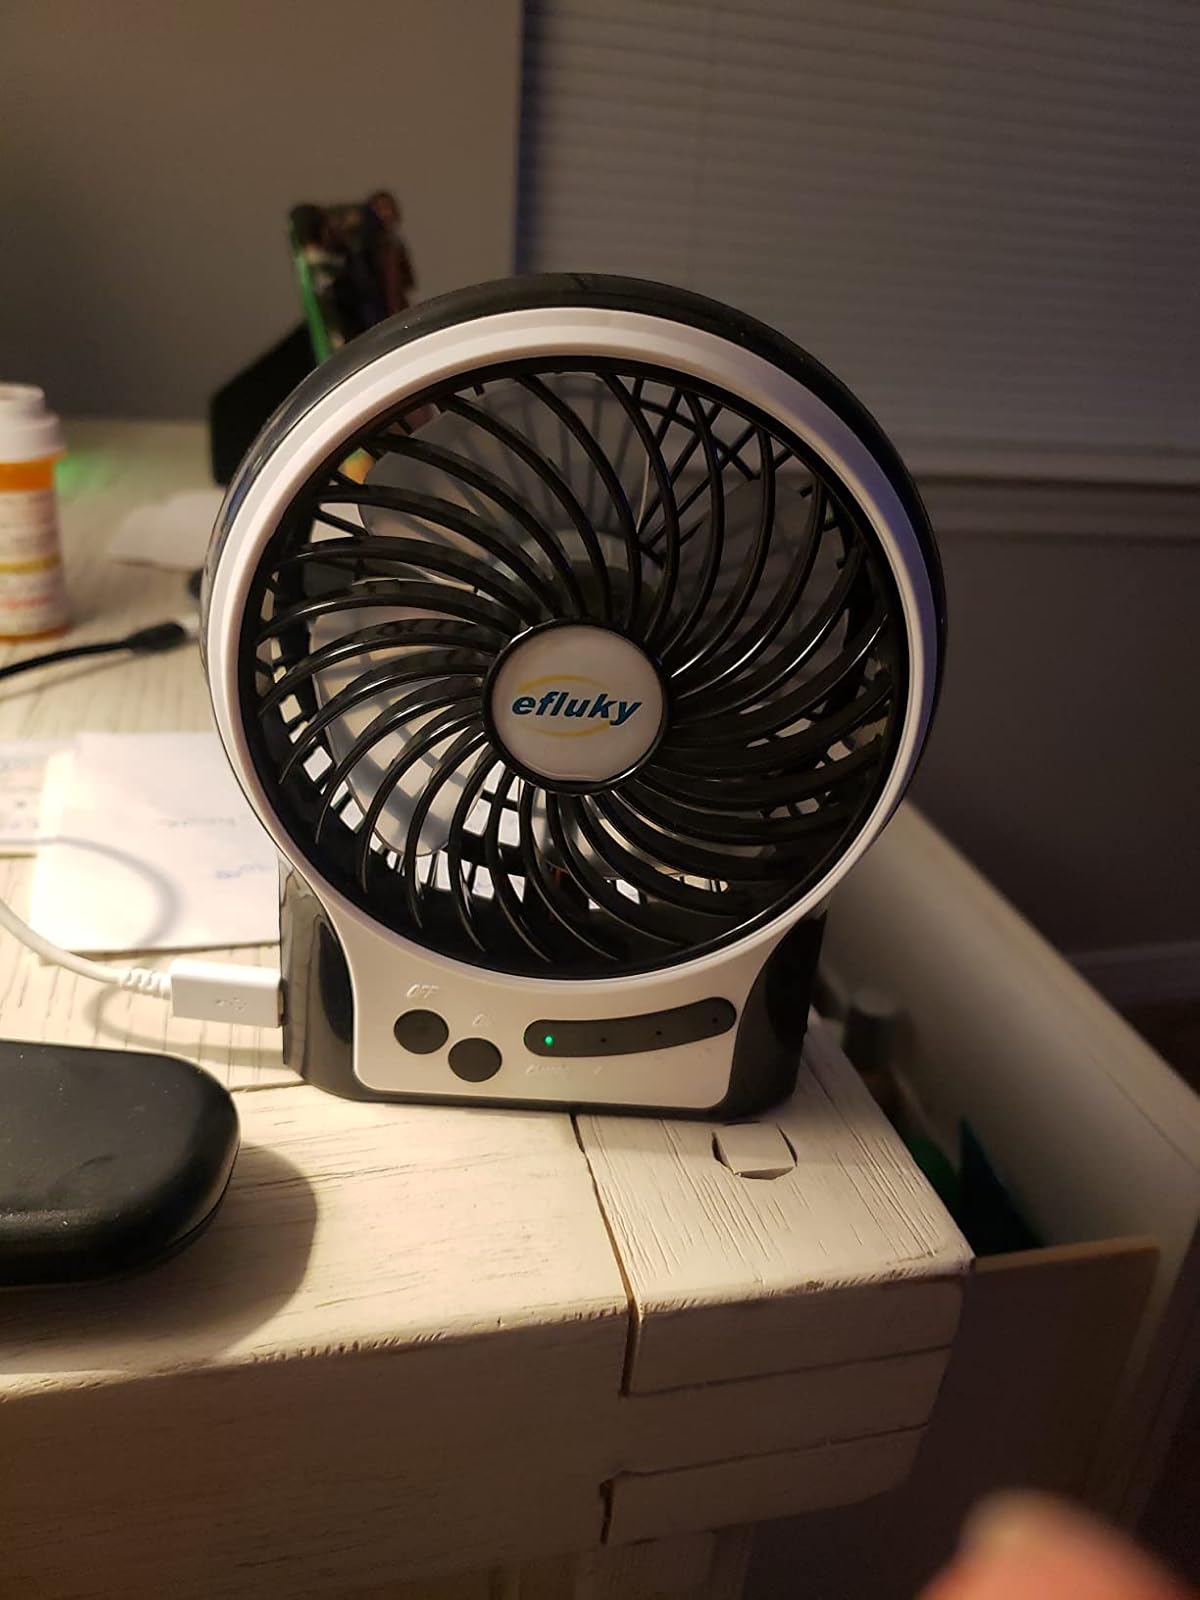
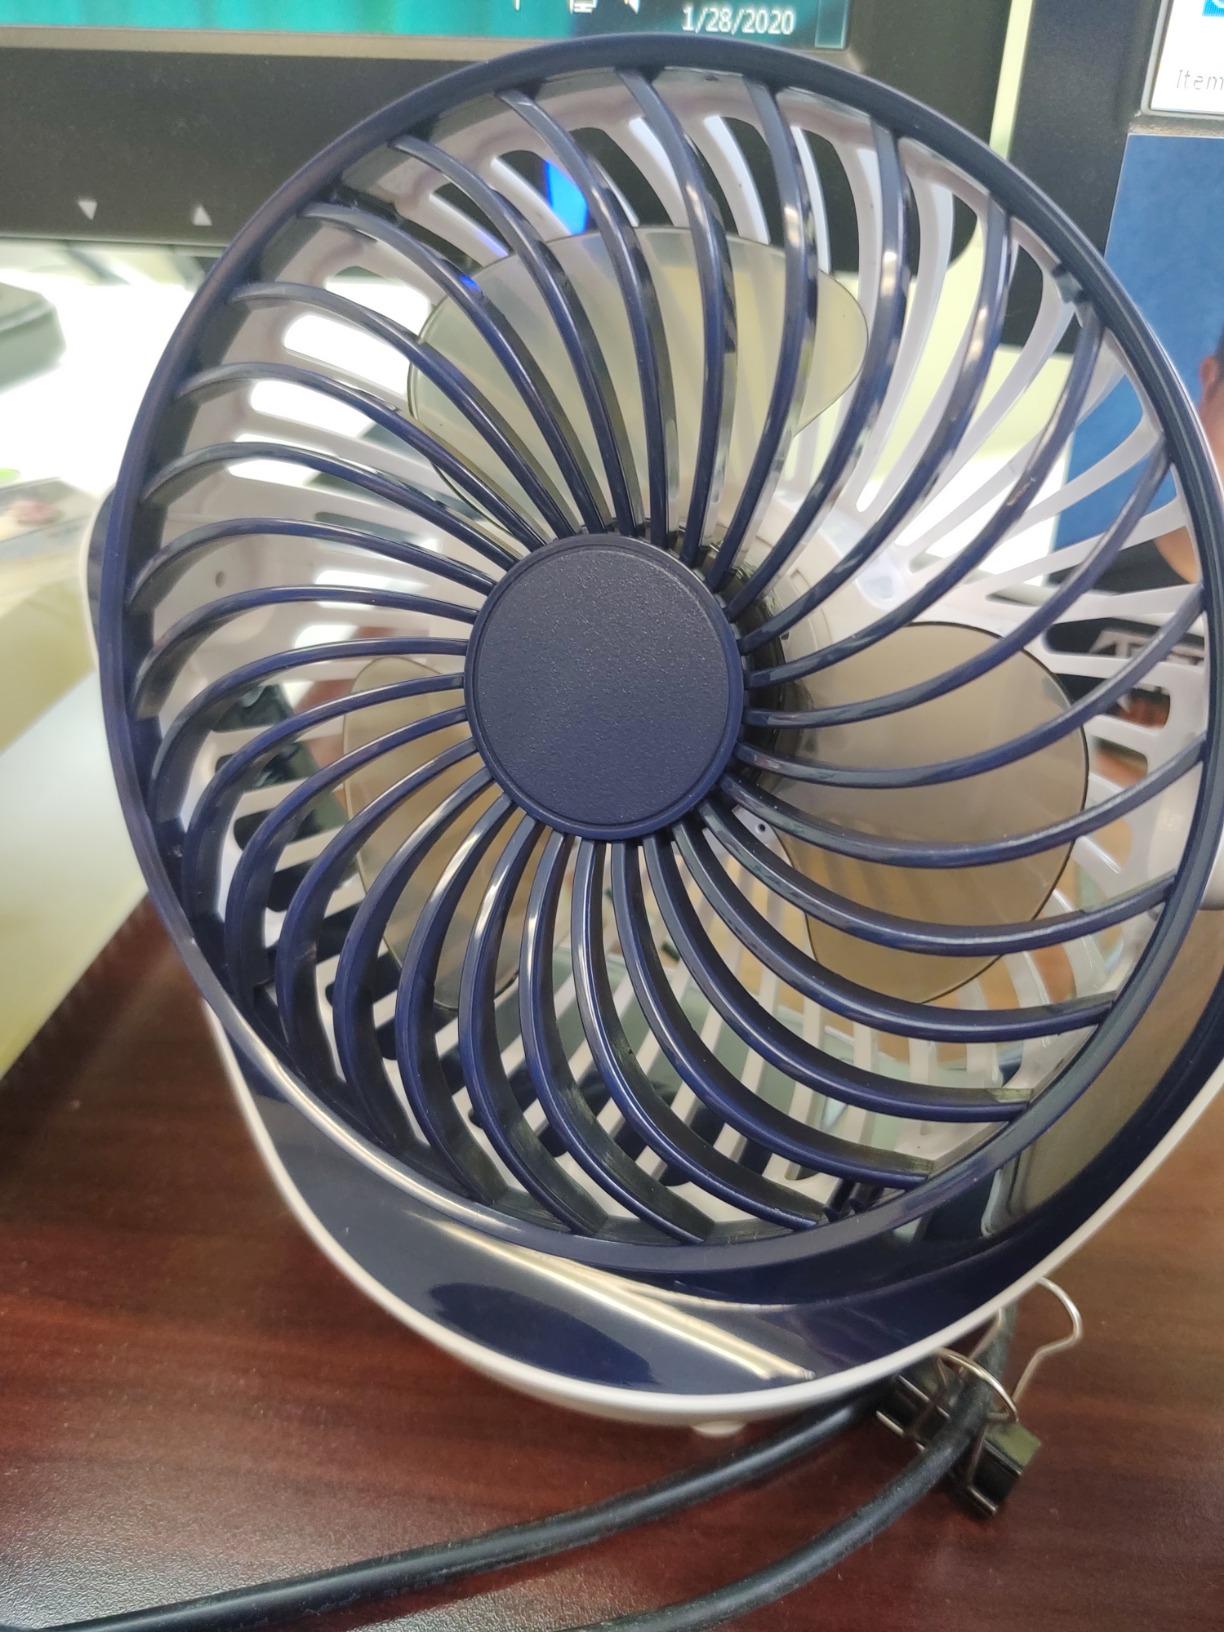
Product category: fan
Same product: no